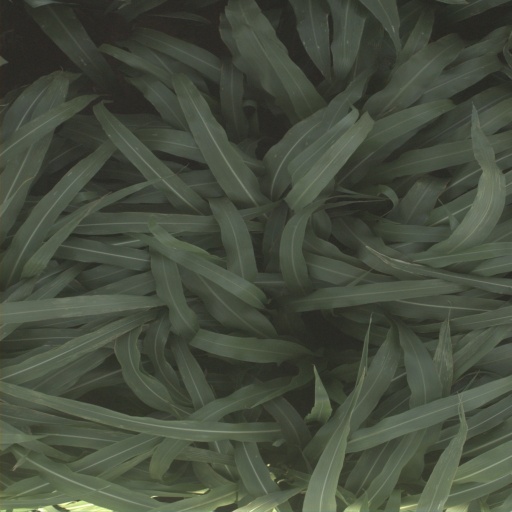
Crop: sorghum